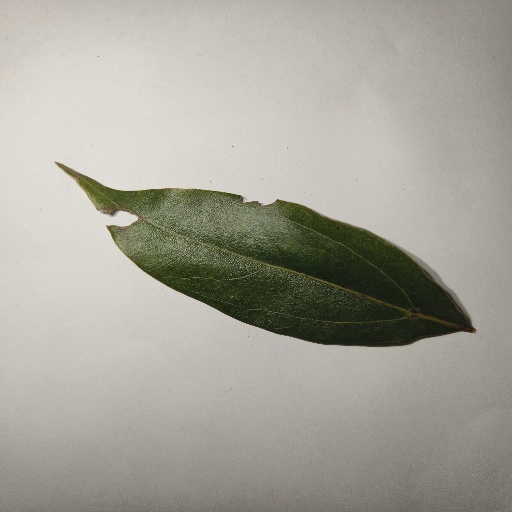
Species: Camphor
Leaf condition: Shot Hole